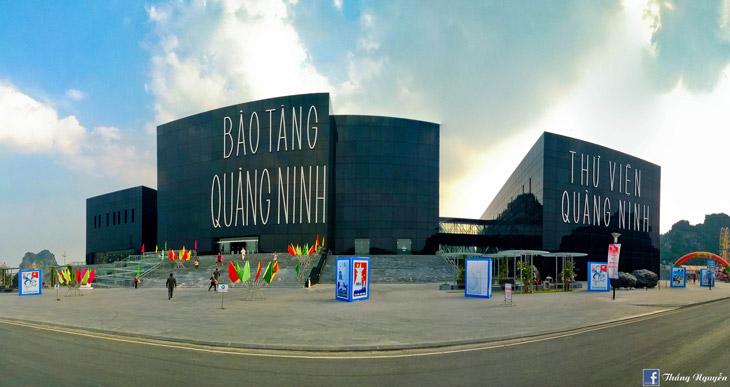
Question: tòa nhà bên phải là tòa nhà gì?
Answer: thư viện quảng ninh